United Kingdom of Portugal, Brazil and the Algarves

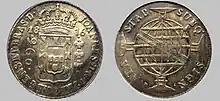
Brazil 1816 960 reis, Overstruck over Spanish 8 Reales.

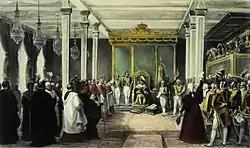
The acclamation of King João VI of the United Kingdom of Portugal, Brazil and the Algarves in Rio de Janeiro

On 20 March 1816 Queen Maria I died in Rio de Janeiro. Prince John, the Prince Regent, then became King John VI, the second monarch of the United Kingdom, retaining the numbering of Portuguese Sovereigns. After a period of mourning and several delays, the festivities of the acclamation of the new King were held in Rio de Janeiro on 6 February 1818.